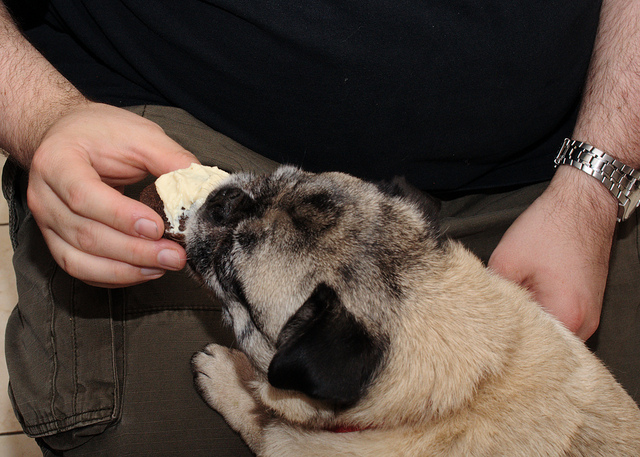
user: Given an image and a question. Answer the question in a short answer. Question: What kind of dog is this? Short Answer:
assistant: pug